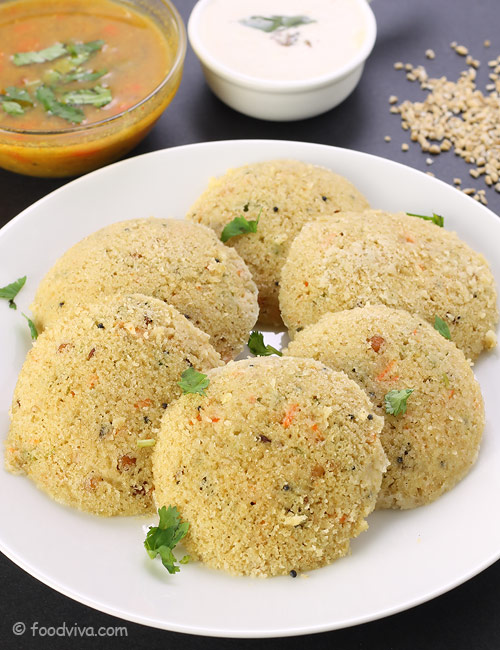
Dish: idli